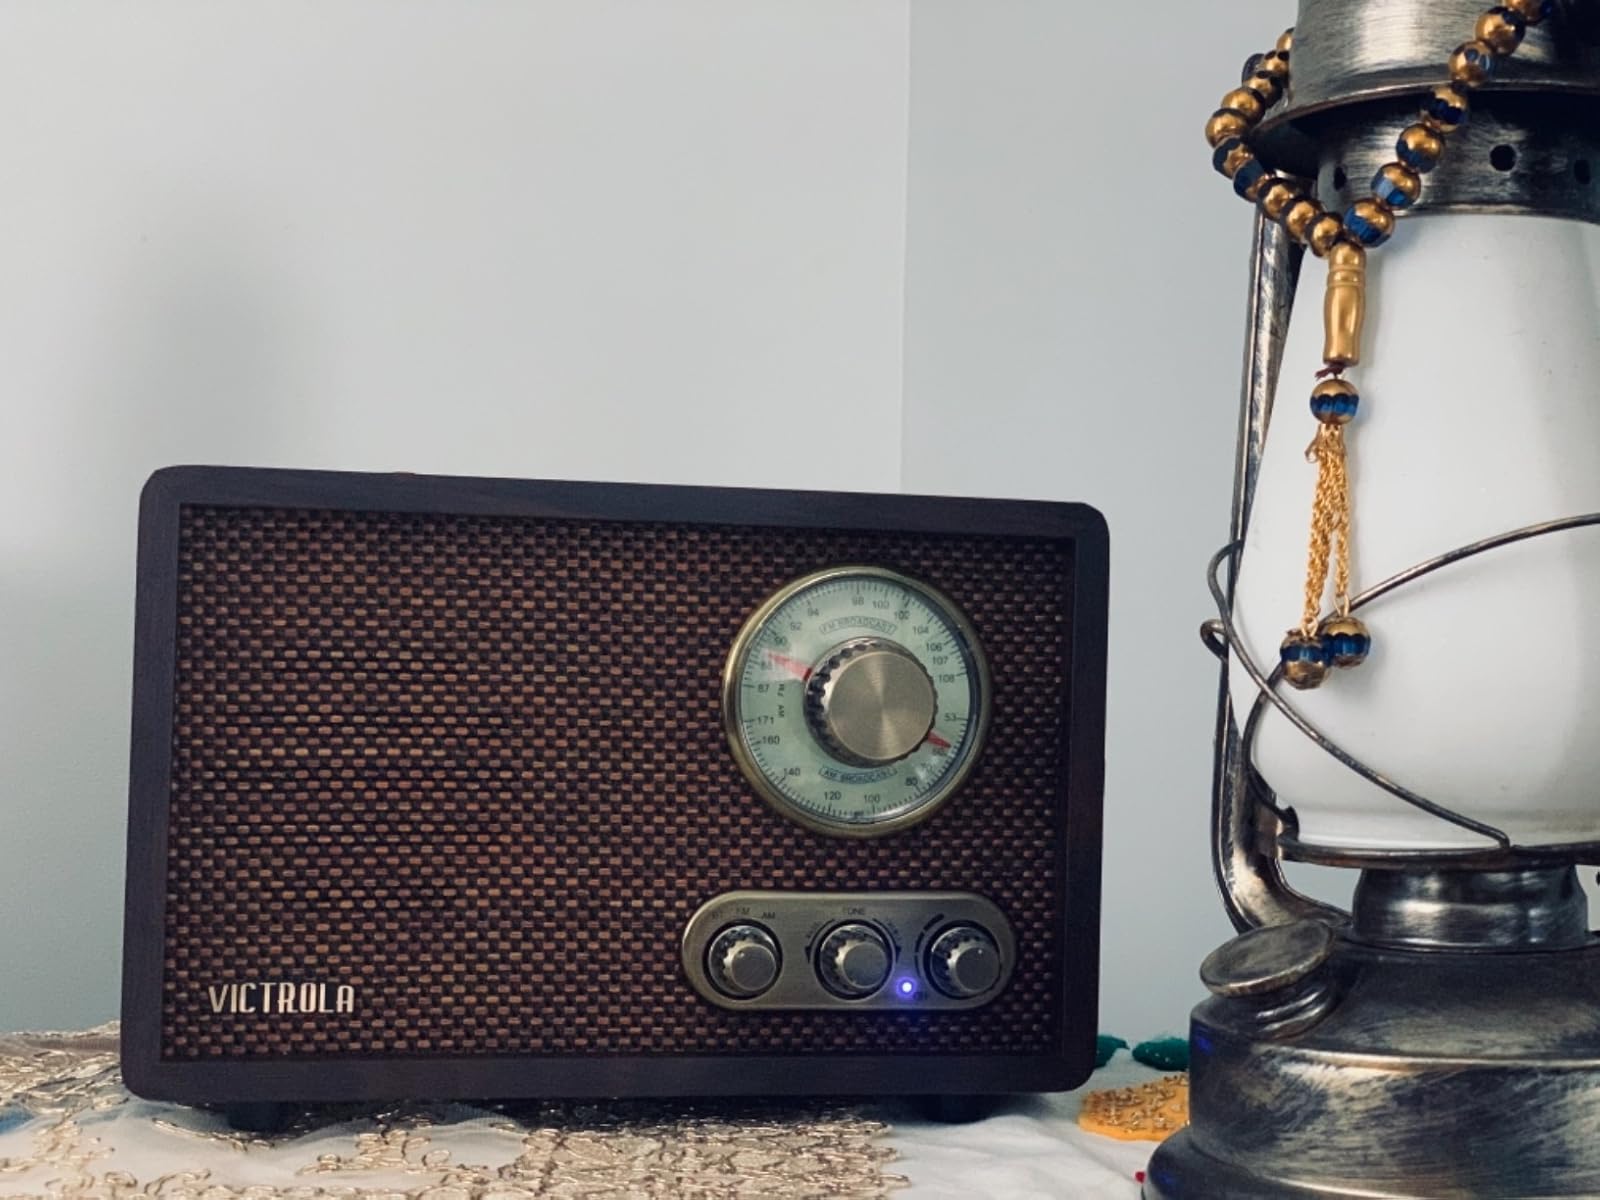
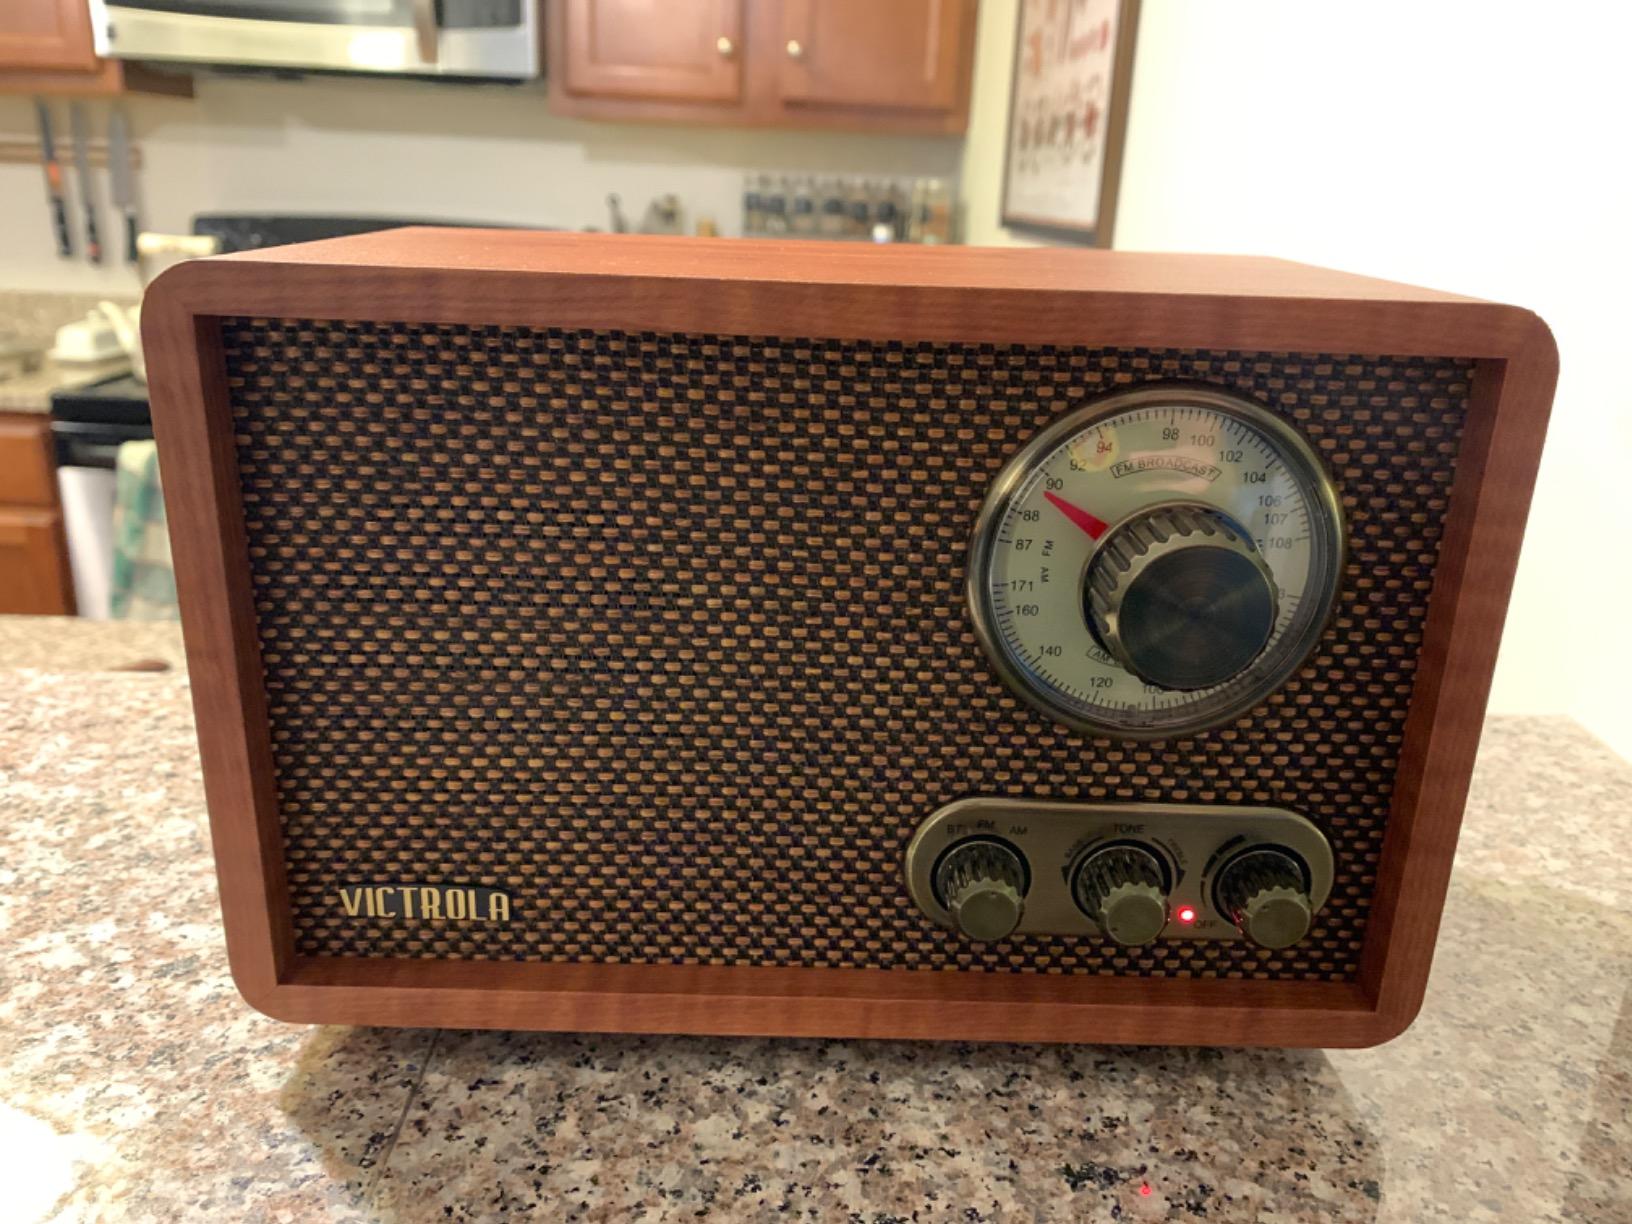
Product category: radio
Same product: yes